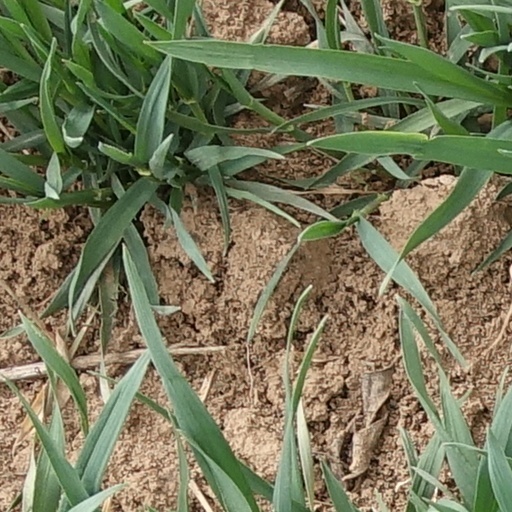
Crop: wheat